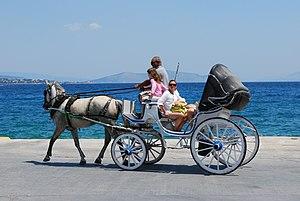
Calèche à Spetses.
Spetses est une île grecque du golfe argolique, située à 2 milles nautiques du continent et 52 milles nautiques du grand port d'Athènes, le Pirée. Spetses est souvent considérée comme faisant partie des îles saroniques, tout comme les îles voisines de Dokos et Hydra. Ferries et hydroglisseurs à grande vitesse entretiennent plusieurs liaisons quotidiennes avec le Pirée.